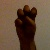
The image shows a hand gesture representing the letter 'E' in Indian Sign Language.